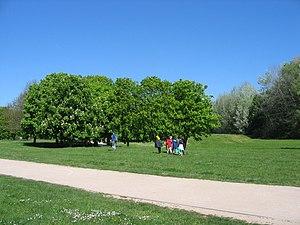
Base de plein air et de loisirs du Port-aux-Cerises
Située sur les communes de Draveil et Vigneux-sur-Seine, au Nord du département de l'Essonne, en bord de Seine, le Port aux Cerises est l'une des douze bases régionales de plein air et de loisirs d'Île-de-France.